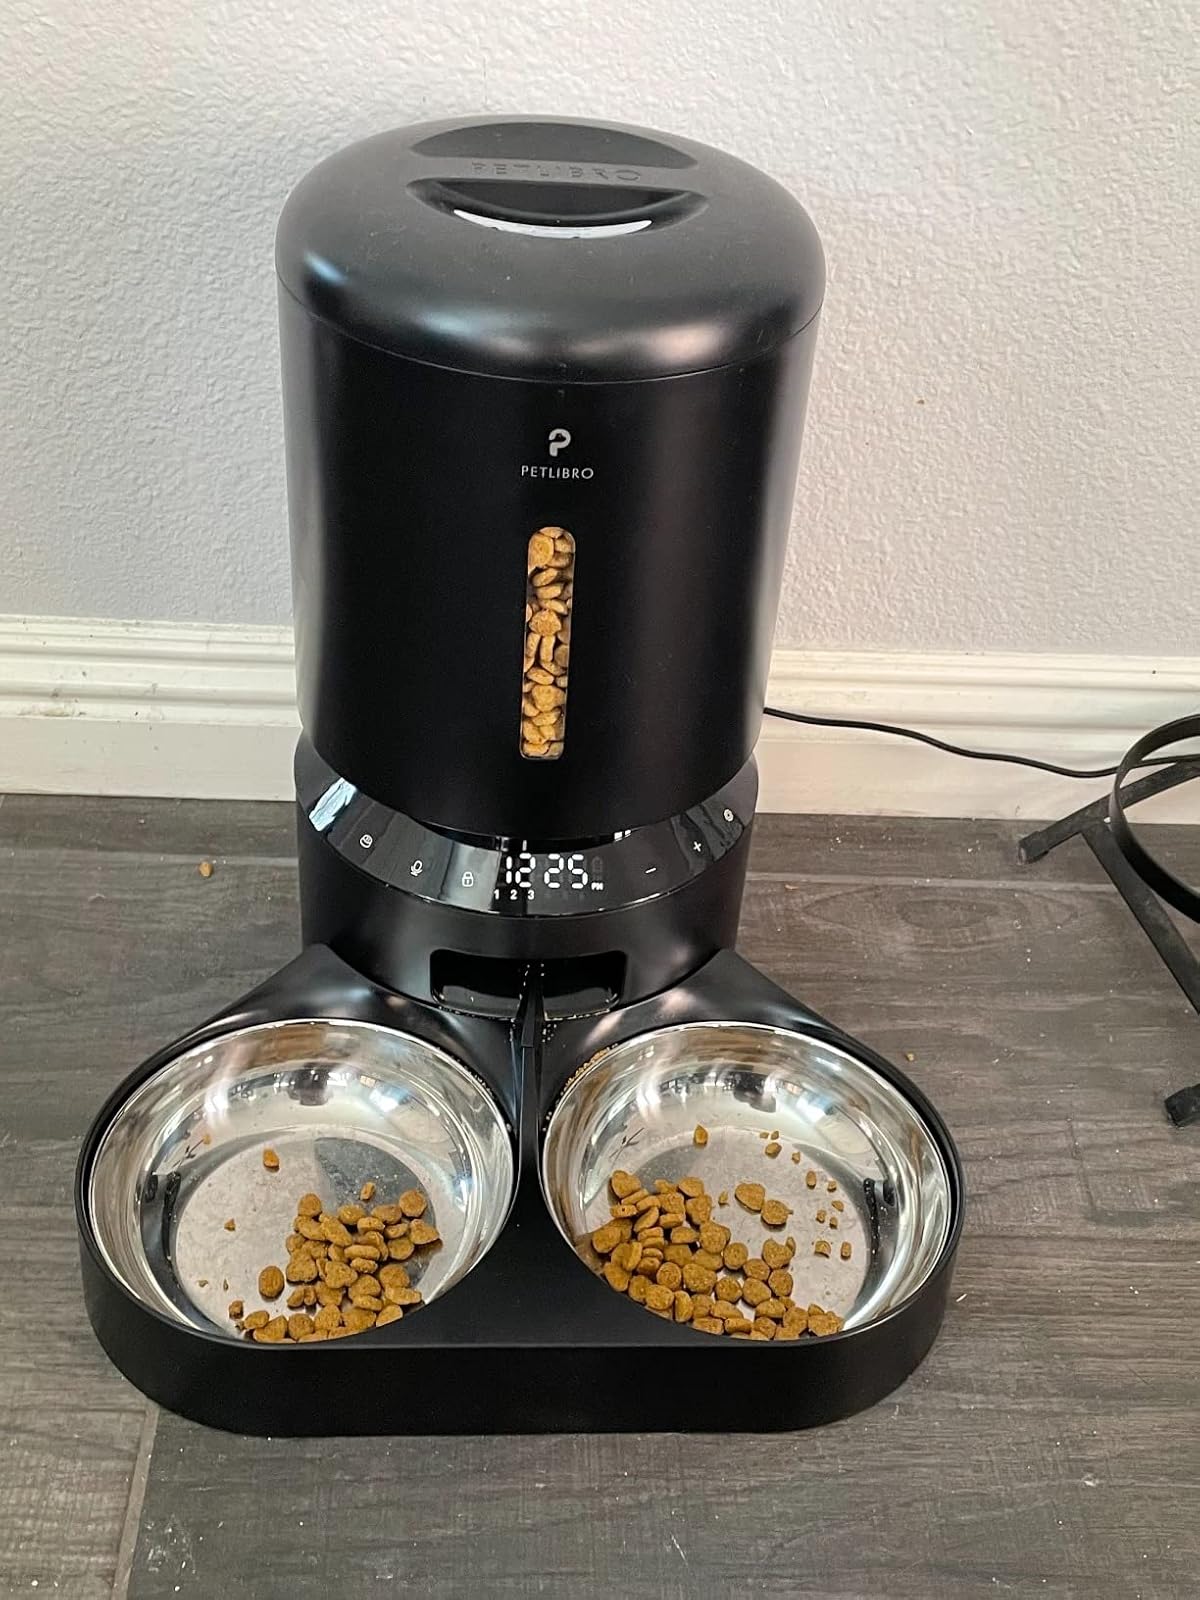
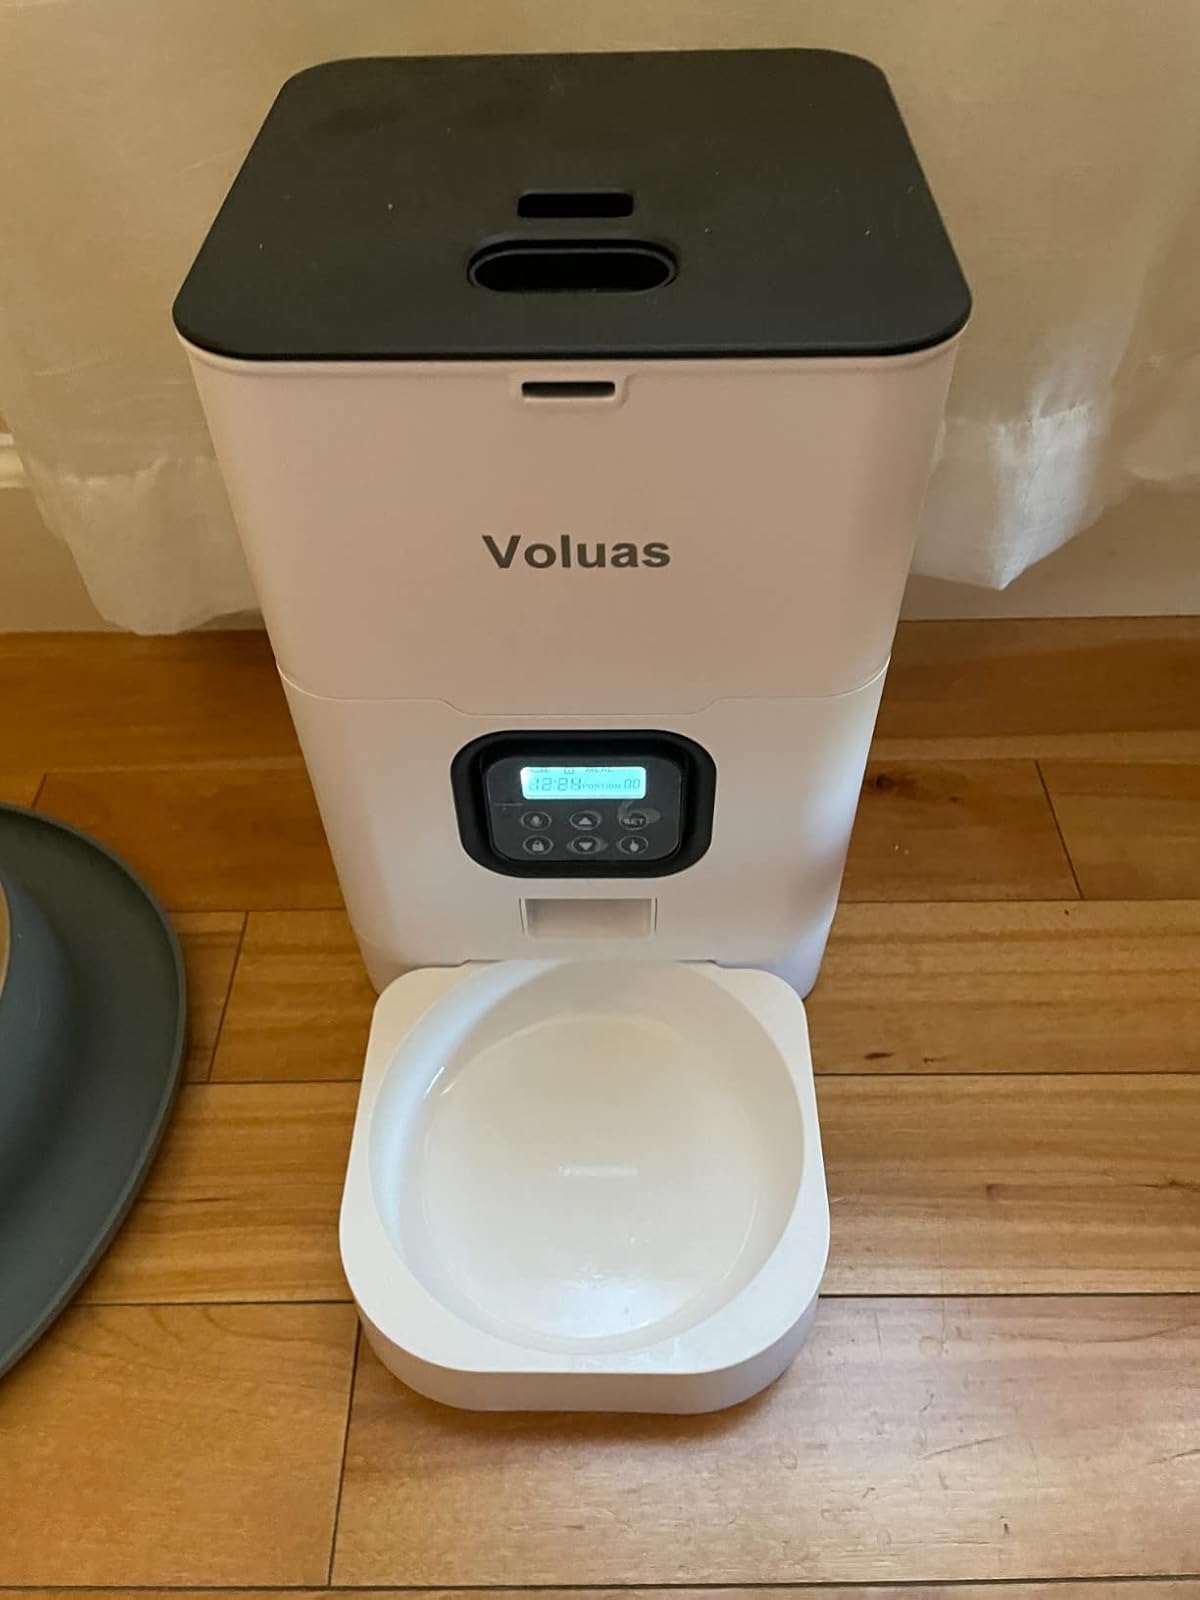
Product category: items_feeder
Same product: no